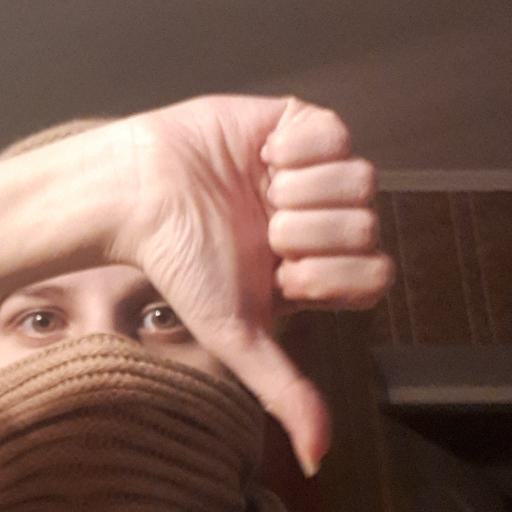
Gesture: dislike